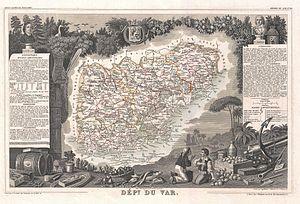
Cet article présente l'histoire, les caractéristiques et les événements significatifs ayant marqué le réseau routier du département du Var en France.
Cet article présente l'histoire, les caractéristiques et les événements significatifs ayant marqué le réseau routier du département des Alpes-Maritimes en France.